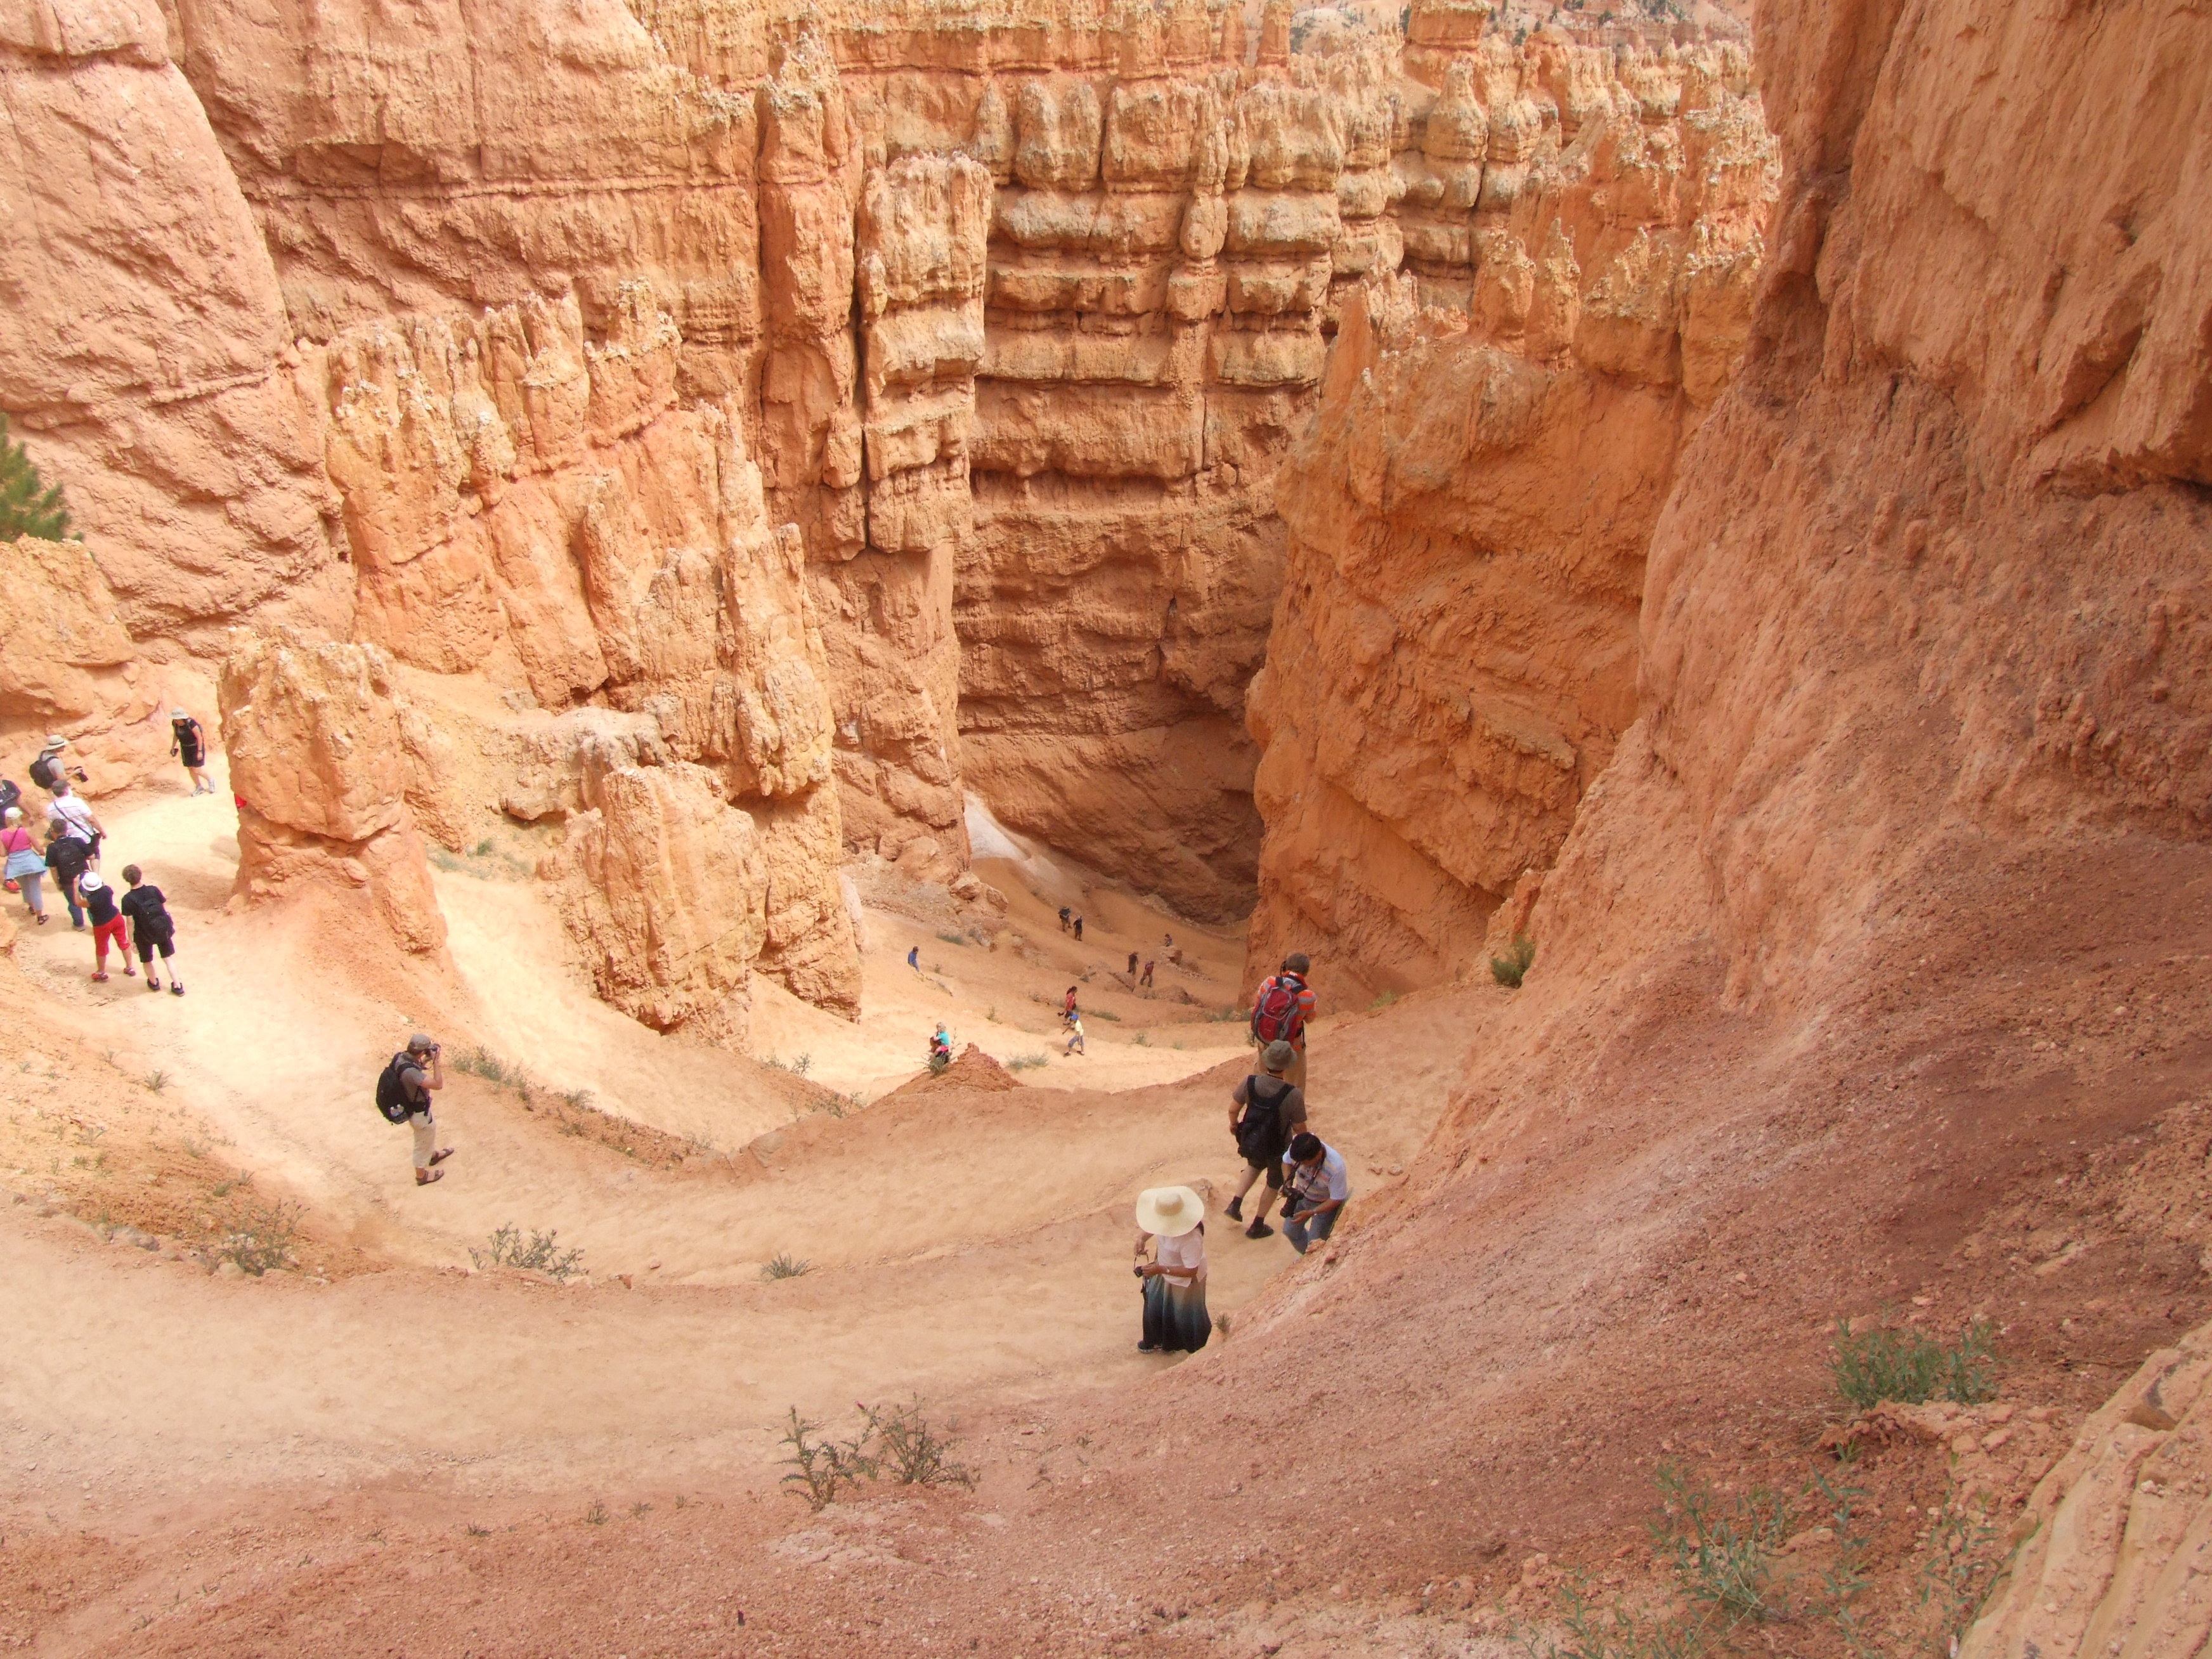
nature, path, rock, people, hiking, valley, travel, formation, cliff, slope, park, usa, america, soil, landmark, steep, canyon, attraction, extreme sport, terrain, national, geology, tourists, utah, badlands, down, bryce canyon, famous, wadi, landform, geographical feature, tack